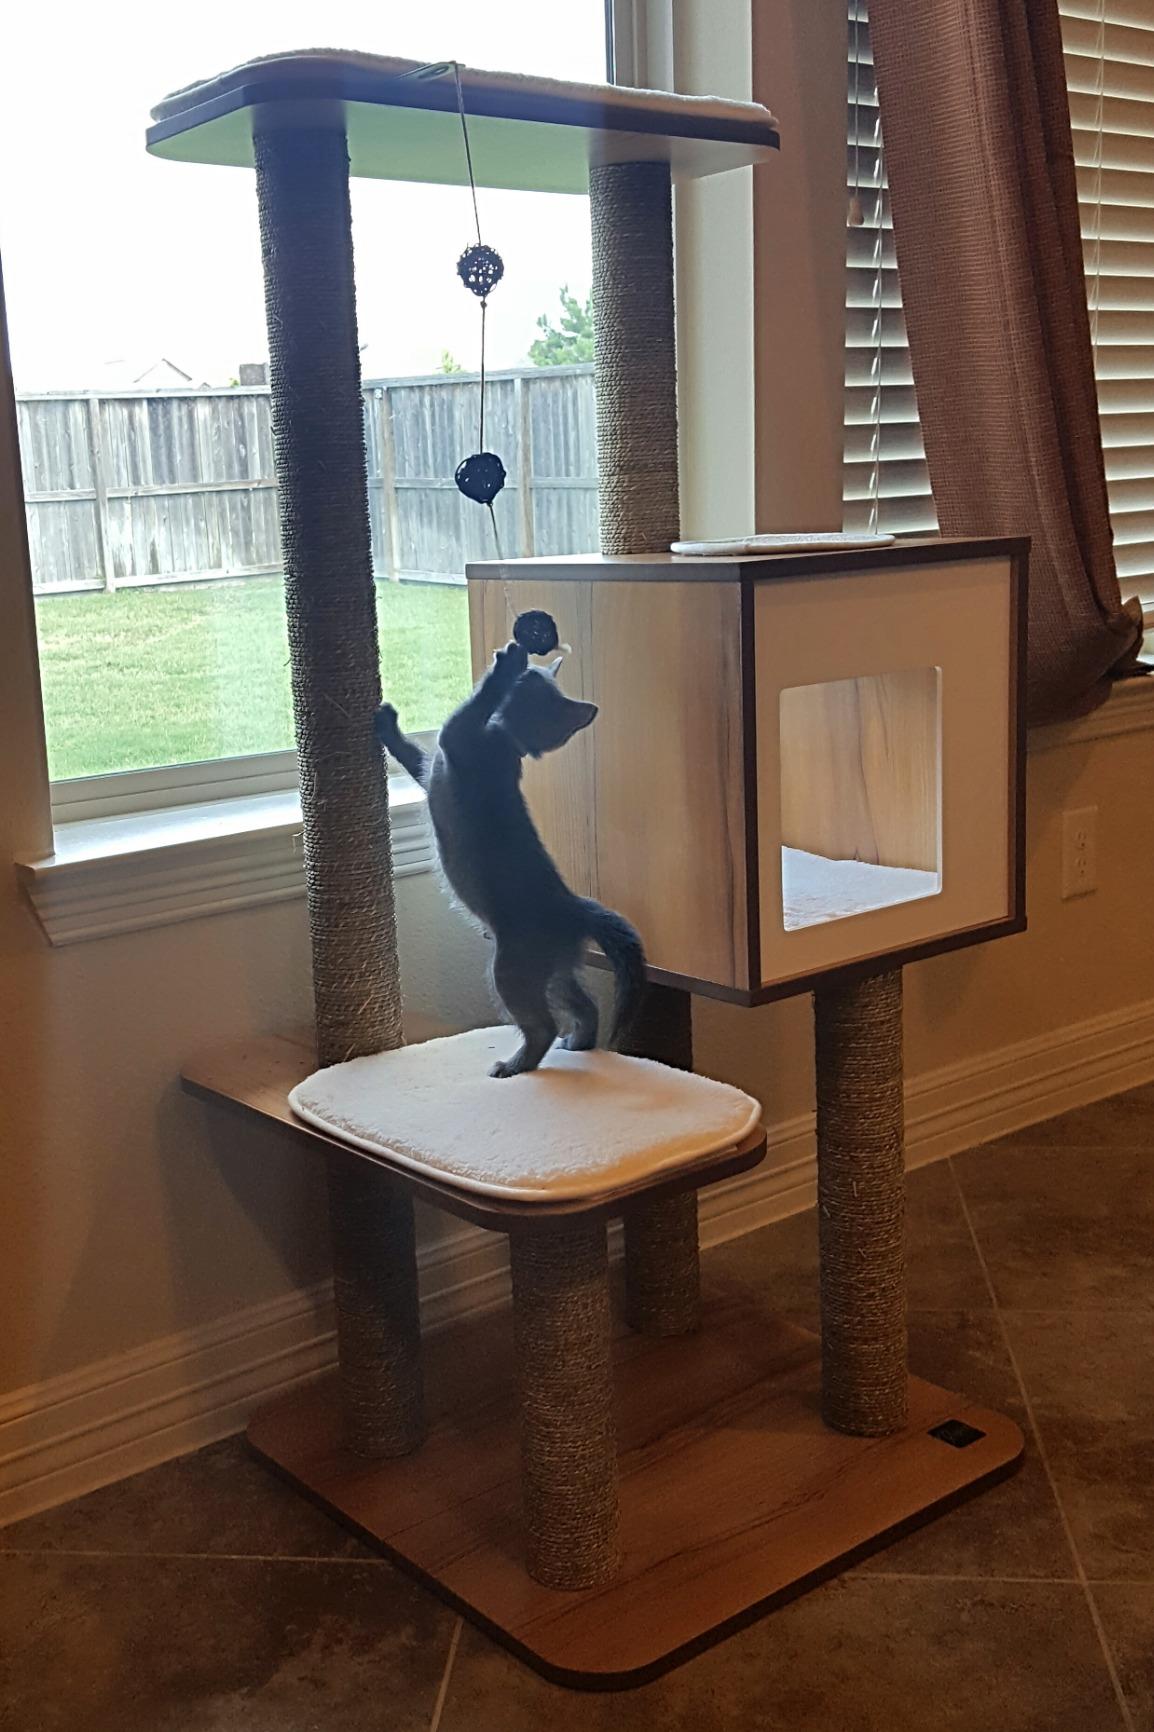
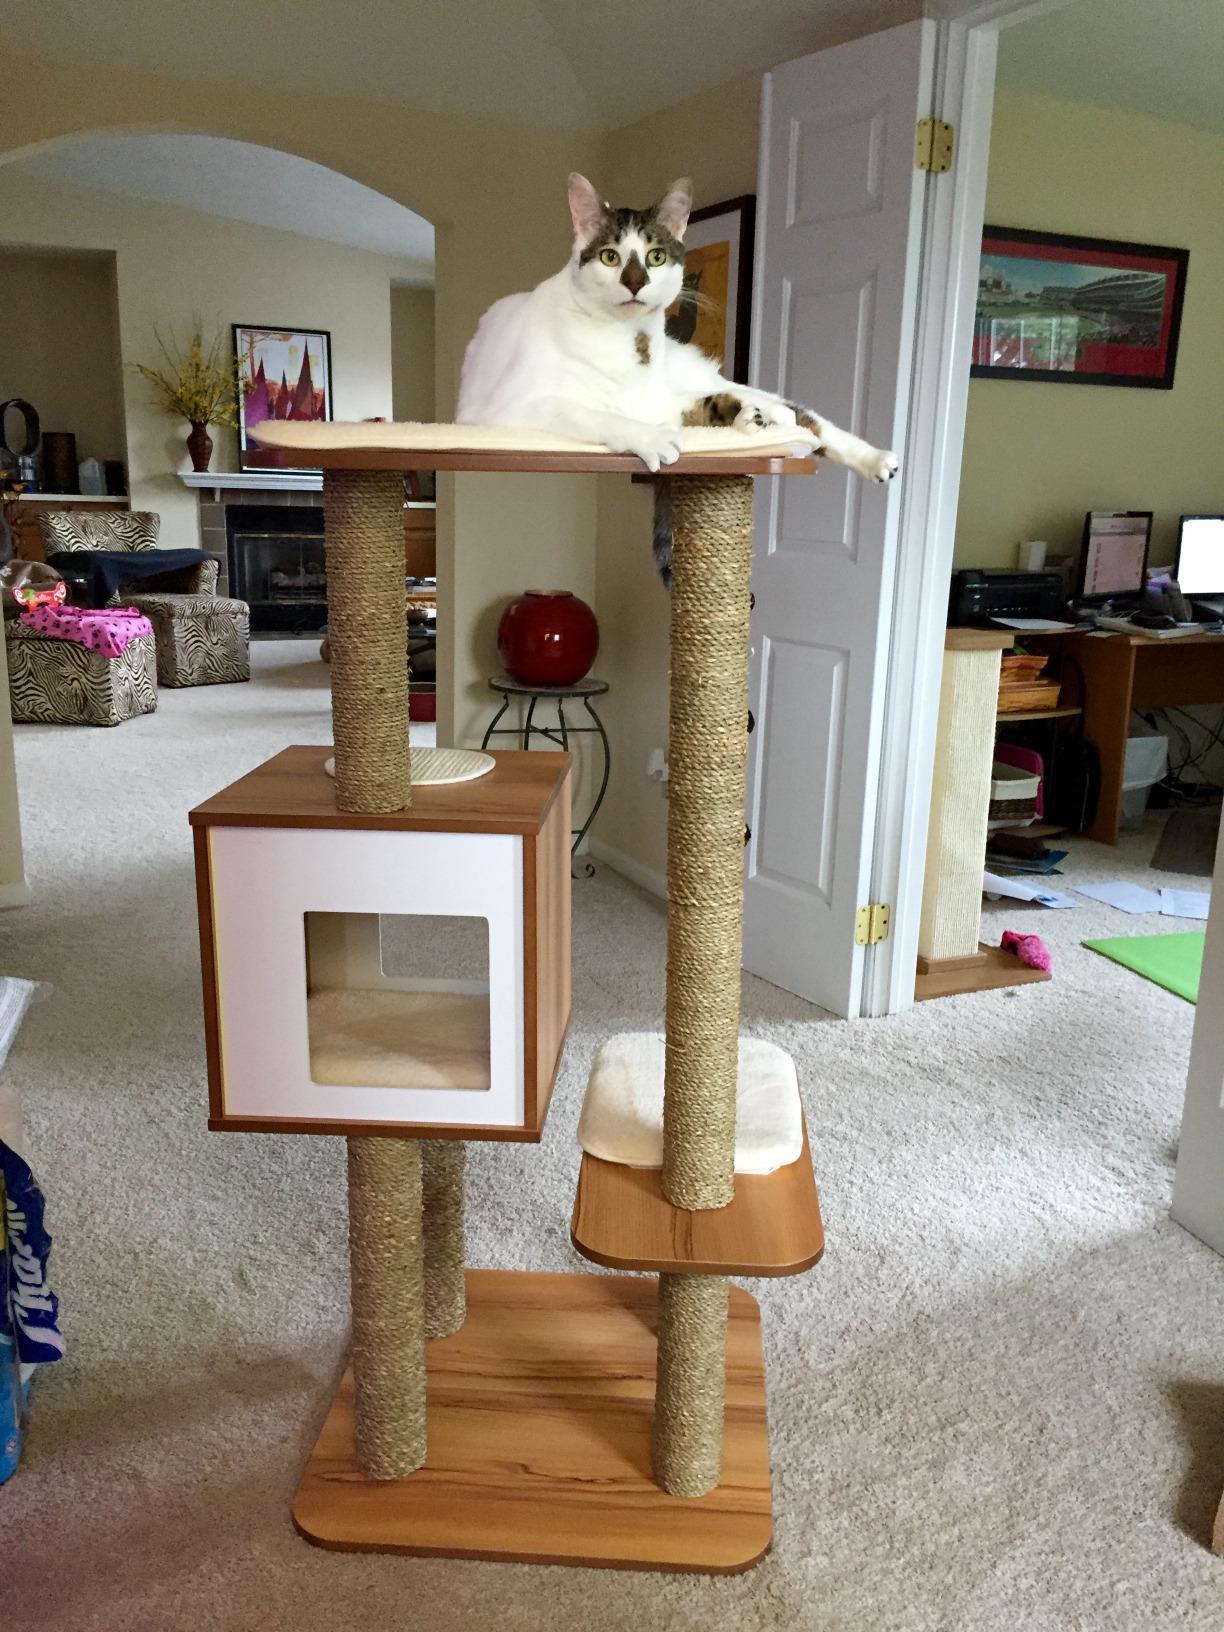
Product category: items_cat tree
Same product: yes